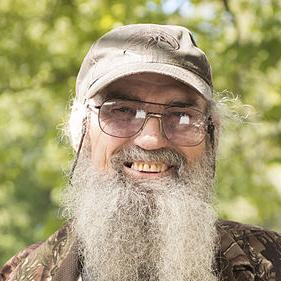
Age: 64